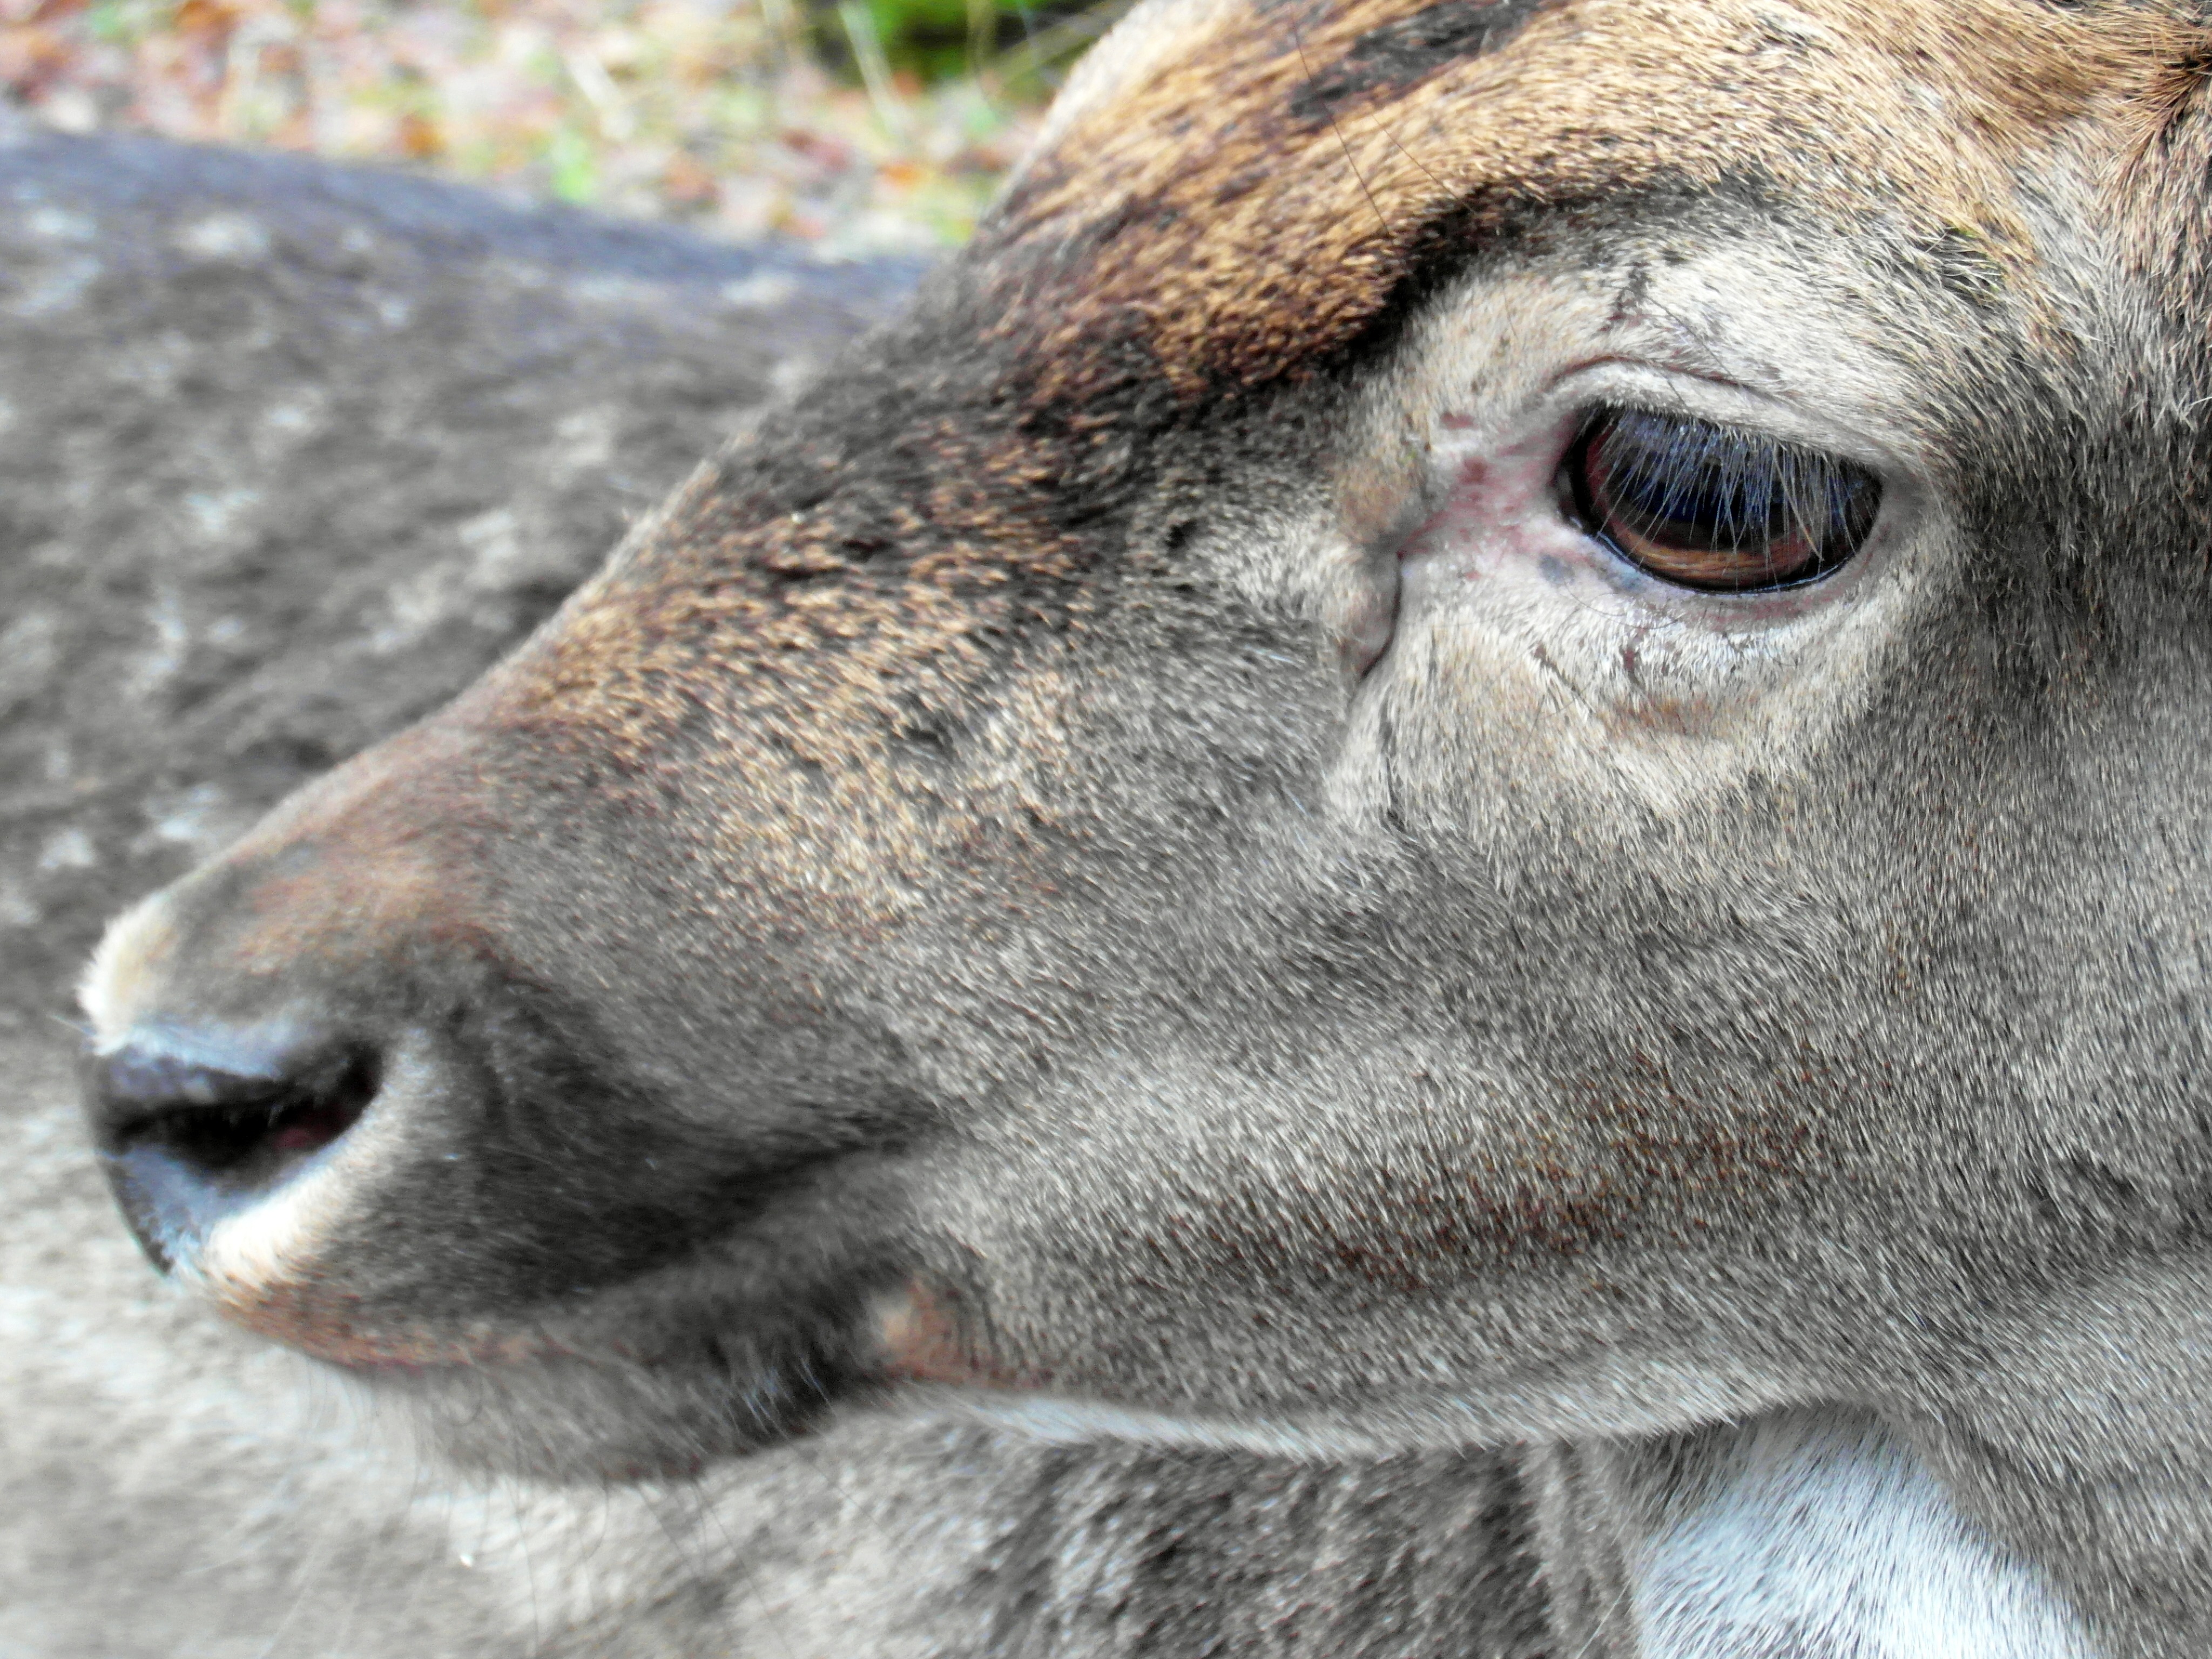
wildlife, deer, horn, fur, sheep, mammal, fauna, antler, close up, graze, donkey, nose, snout, forestry, eye, head, vertebrate, hunting, fallow deer, scoop, wildlife park, horse like mammal